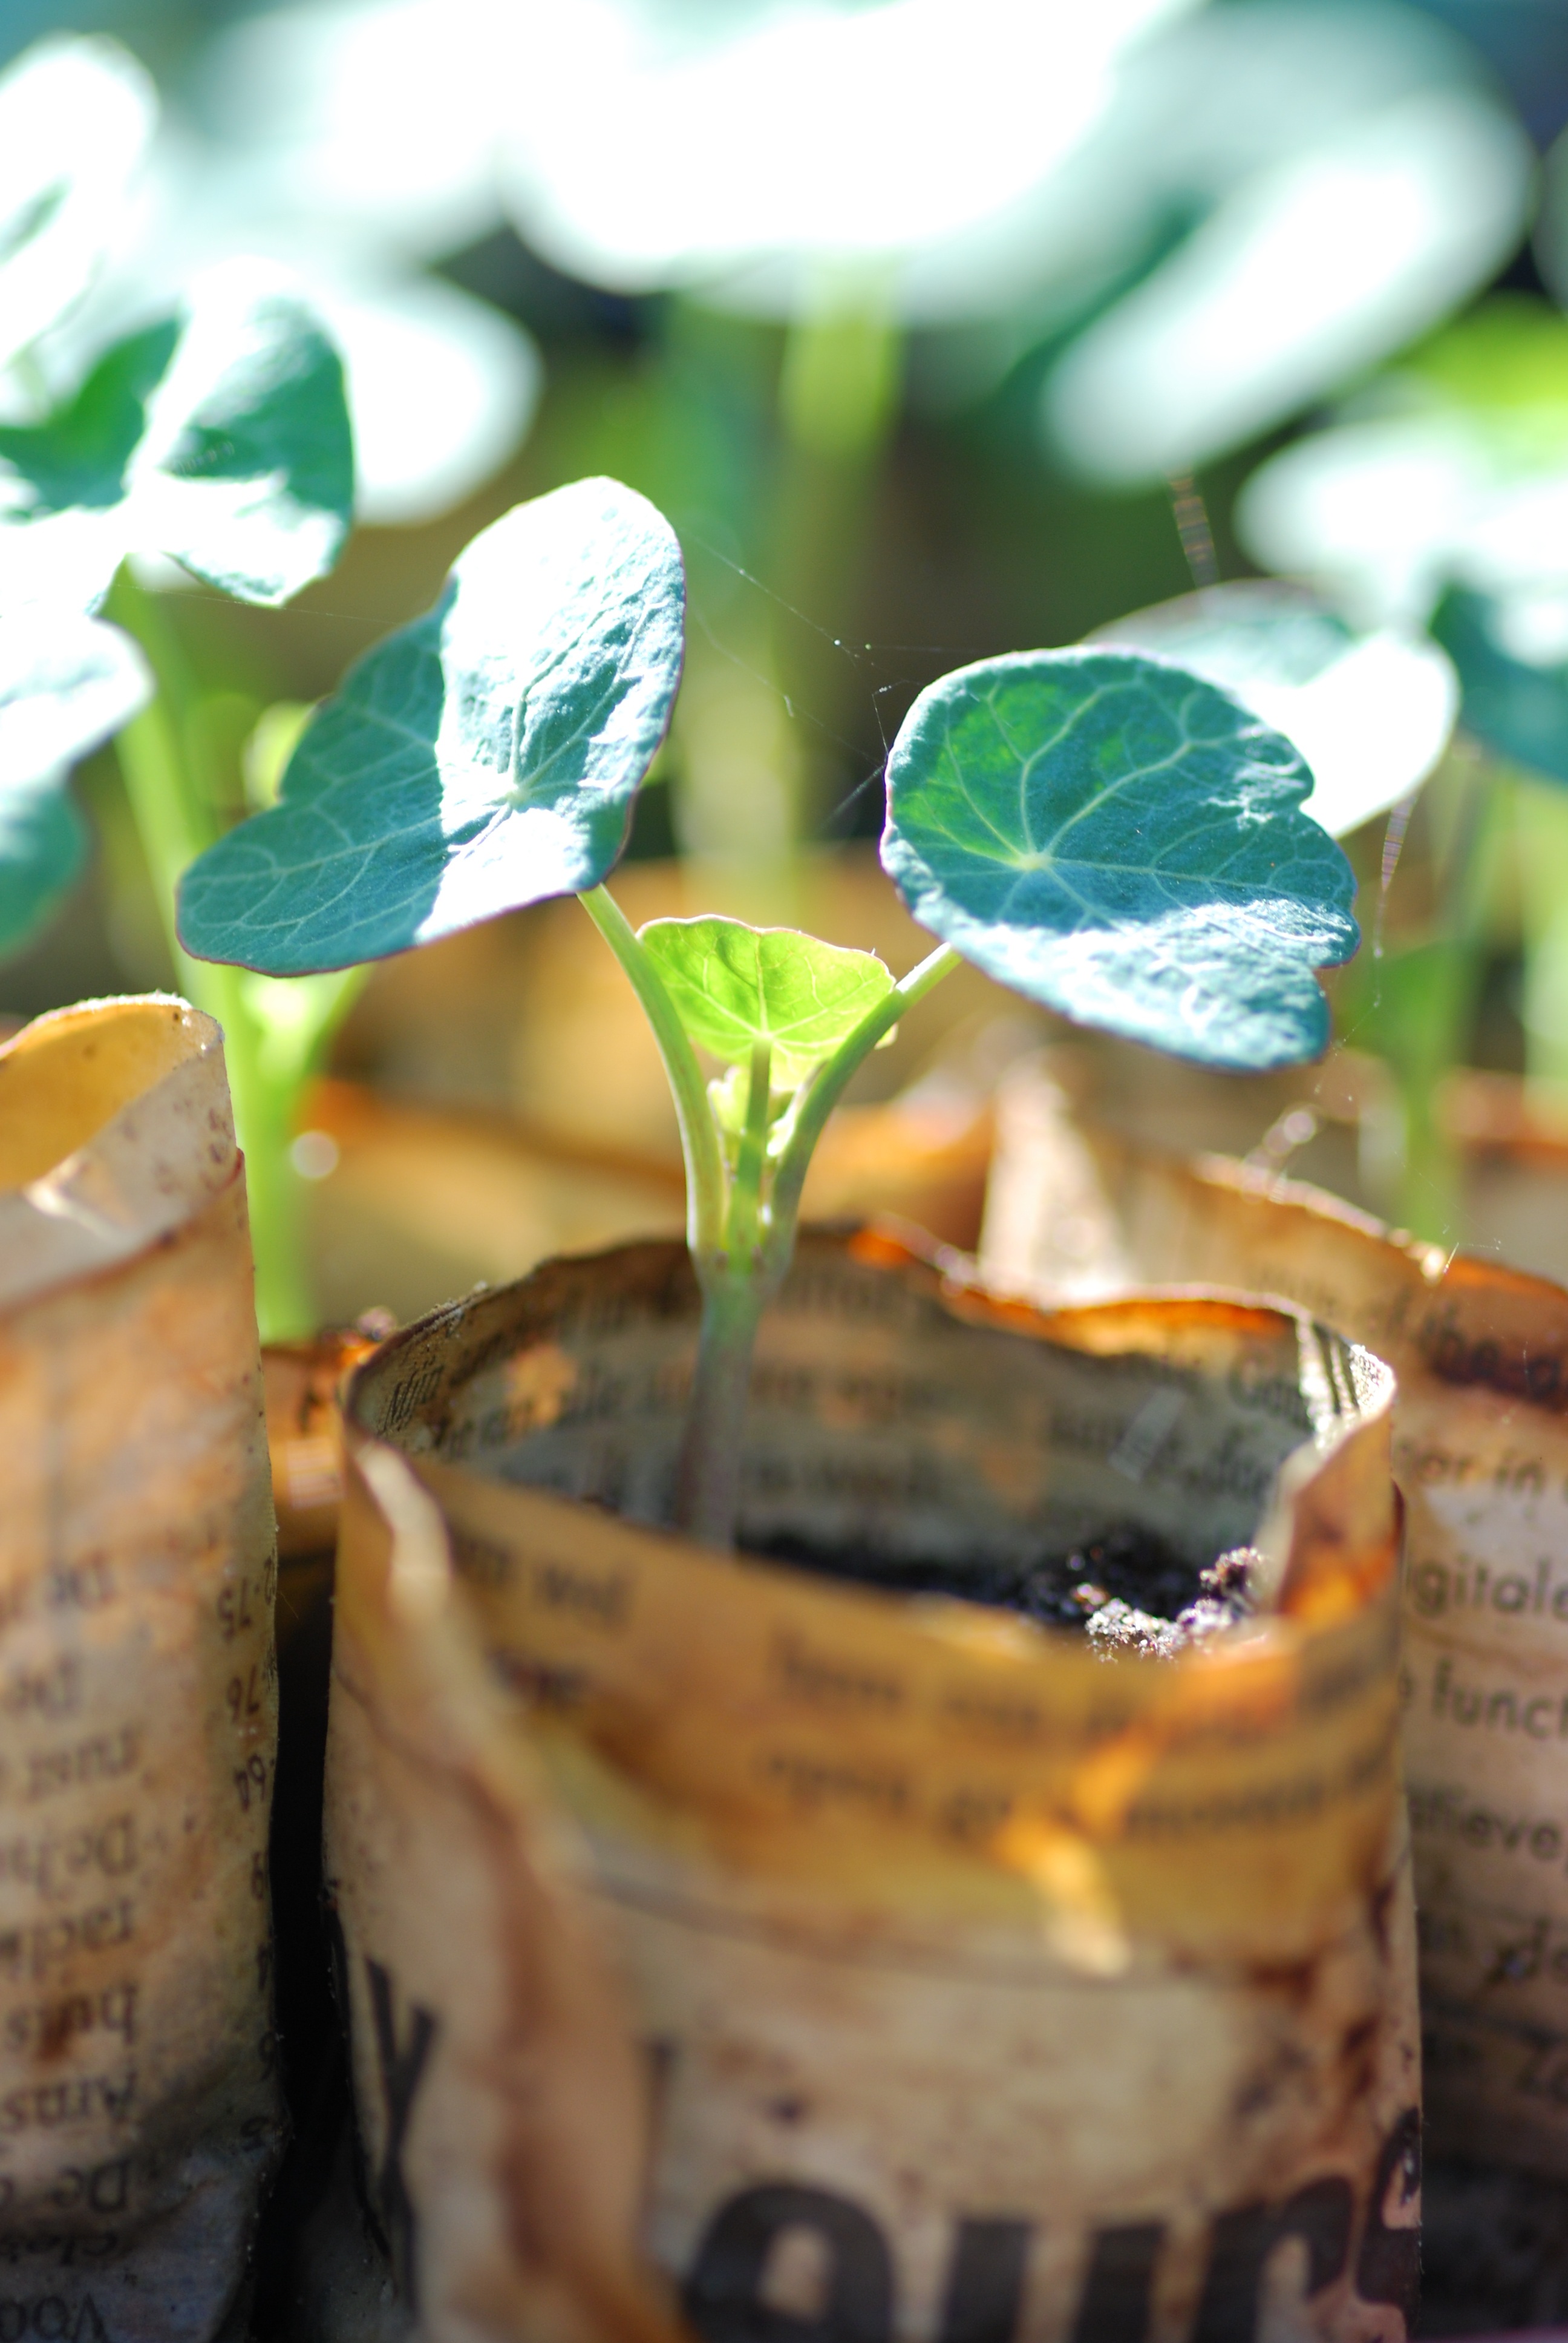
water, plant, leaf, flower, food, green, produce, drink, seedling, close up, growing, nasturtium, macro photography, sowing